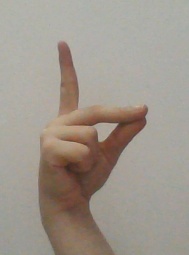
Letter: ta